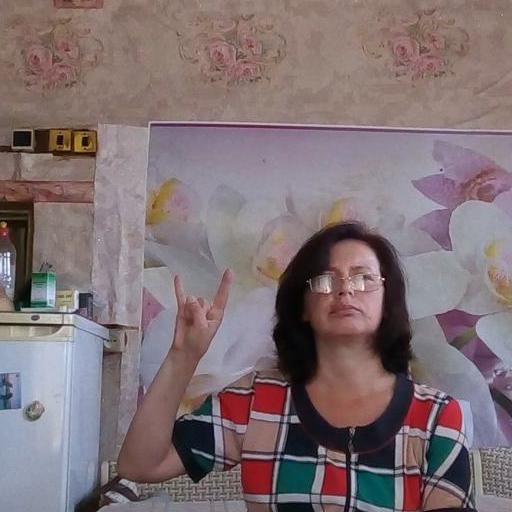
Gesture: rock